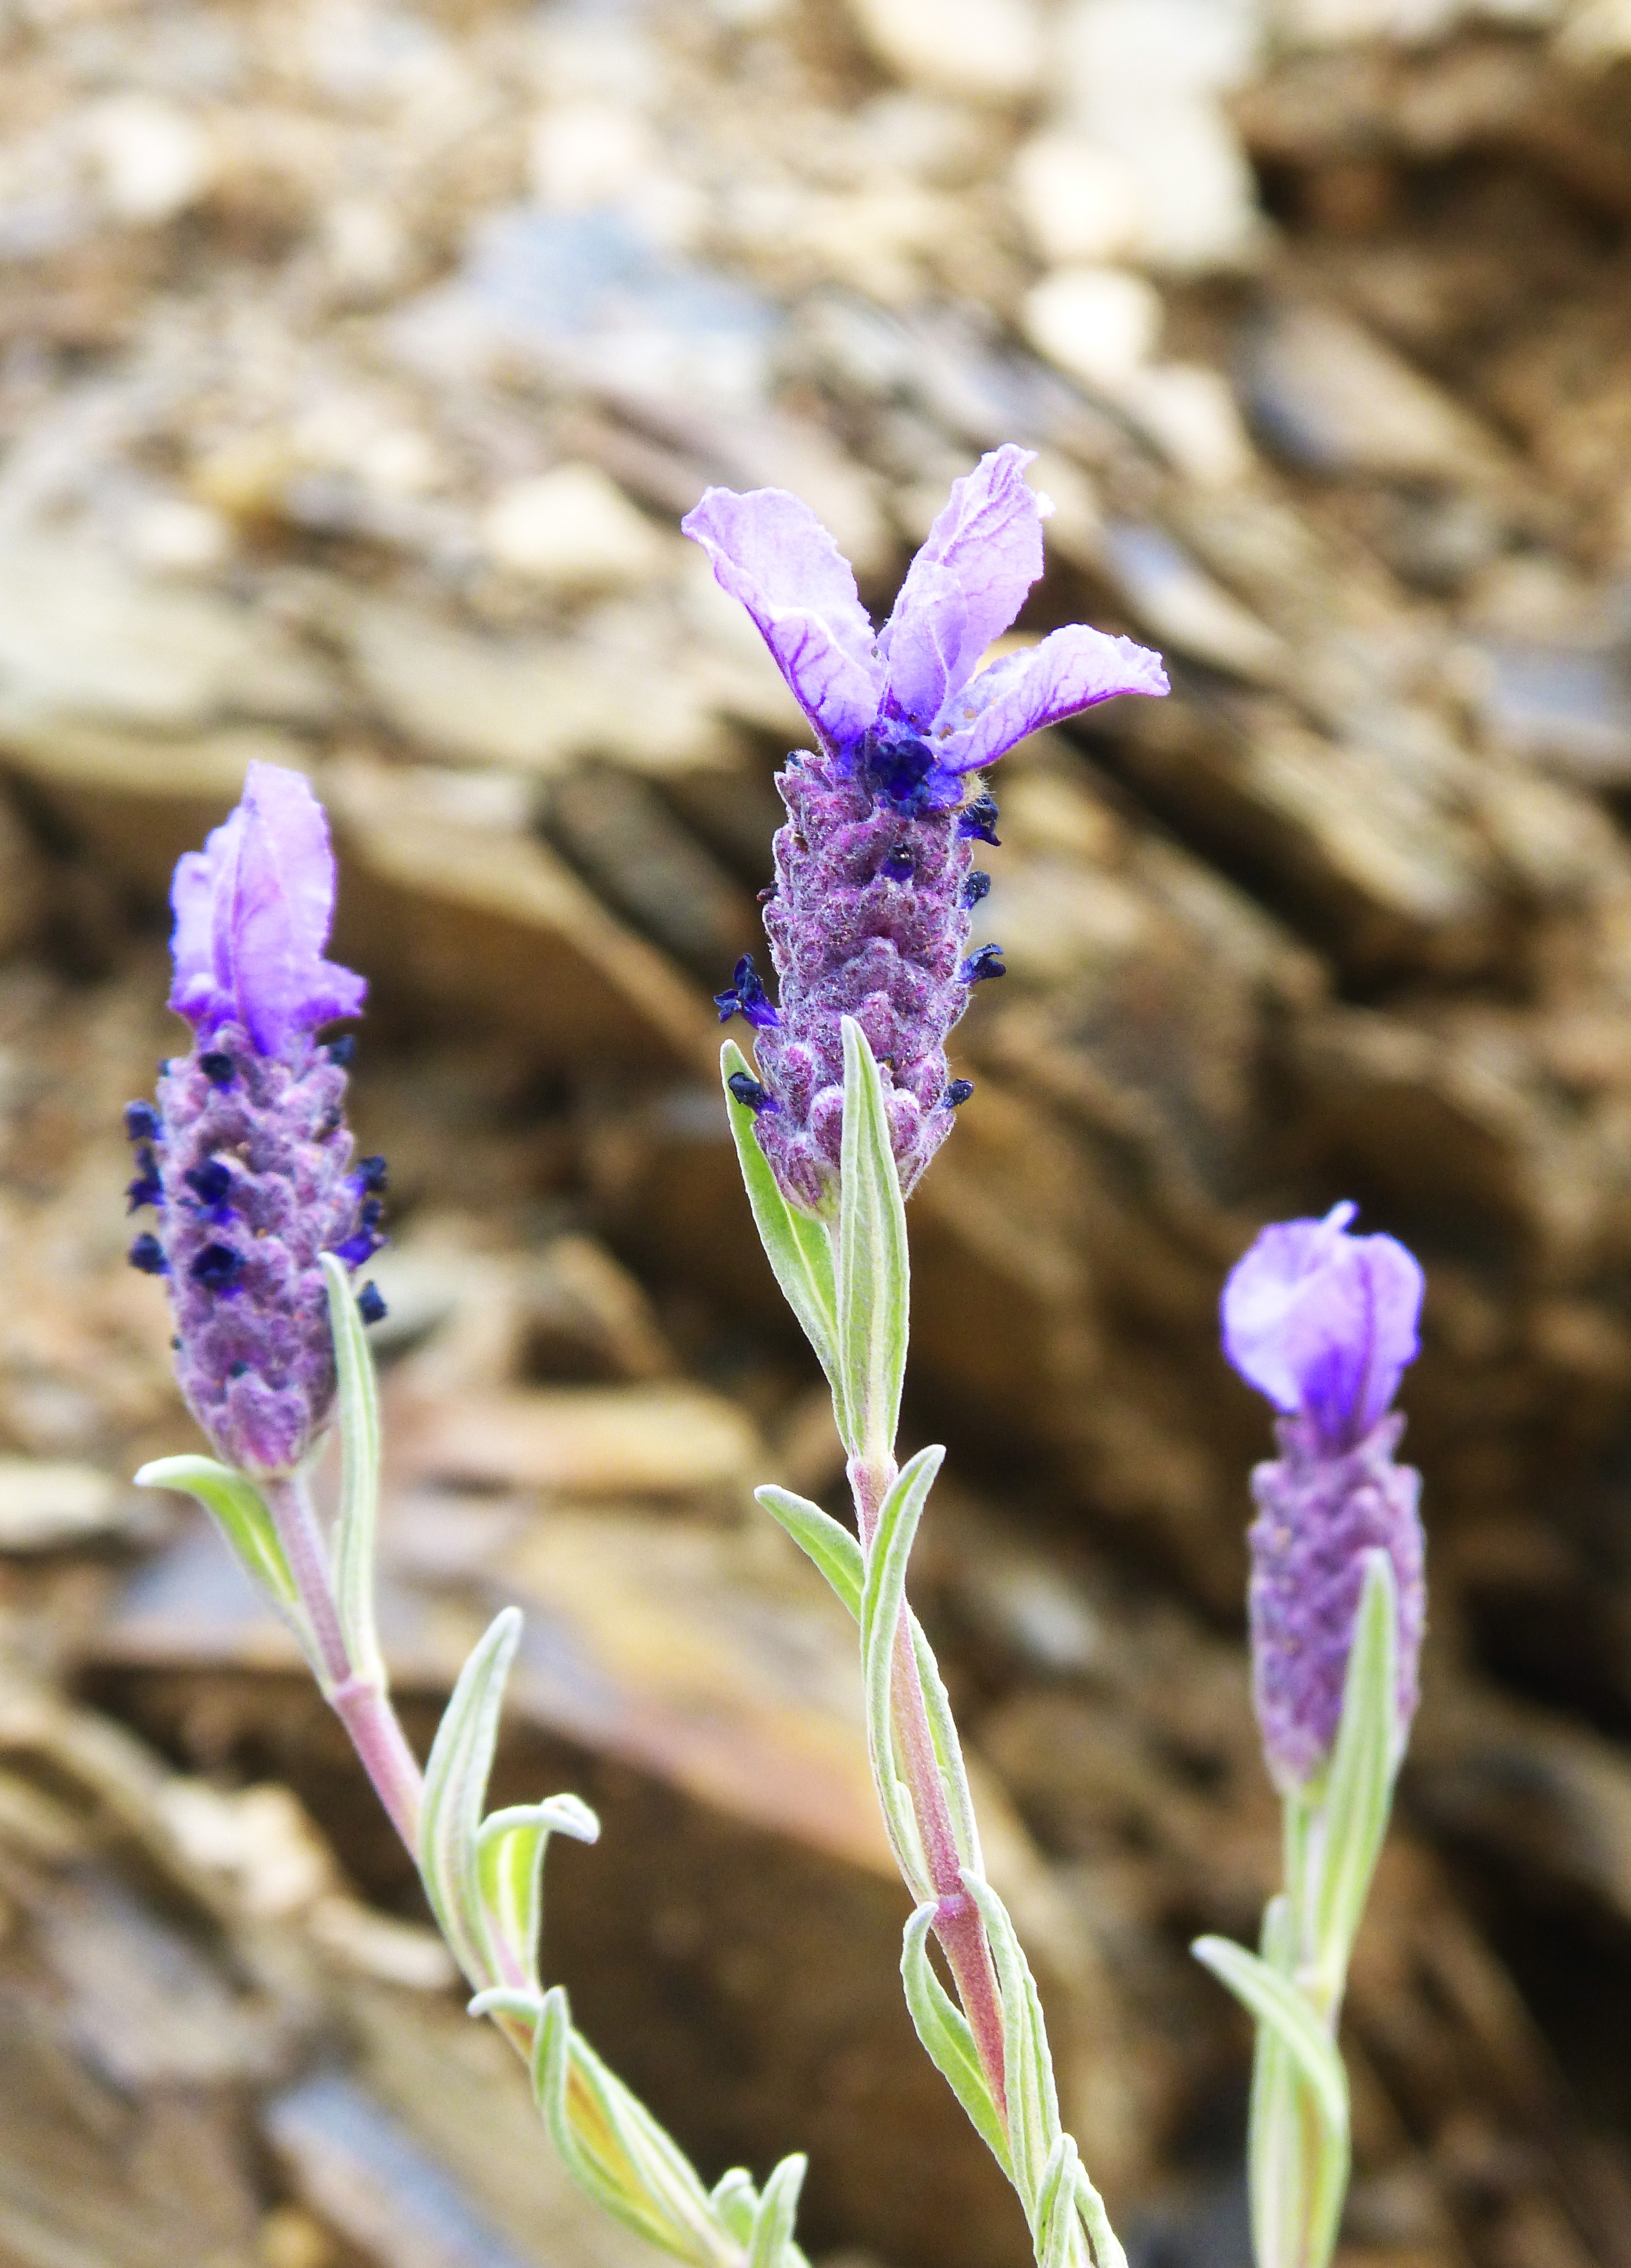
plant, flower, bloom, herb, botany, flora, lavender, wildflower, macro photography, flowering plant, lavender flower, aromatic plants, land plant, english lavender, french lavender